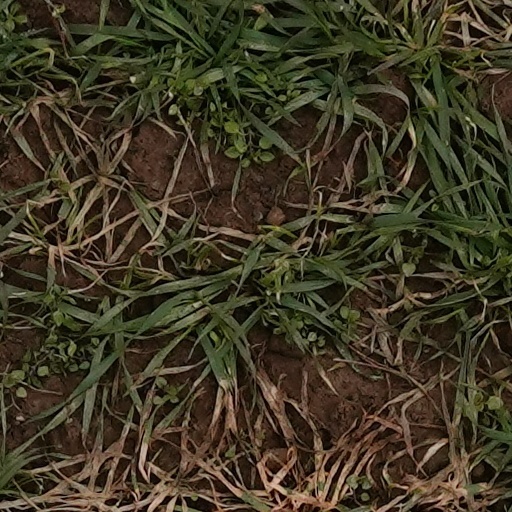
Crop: wheat